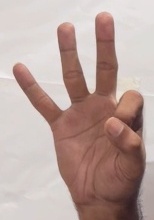
ASL sign: 9